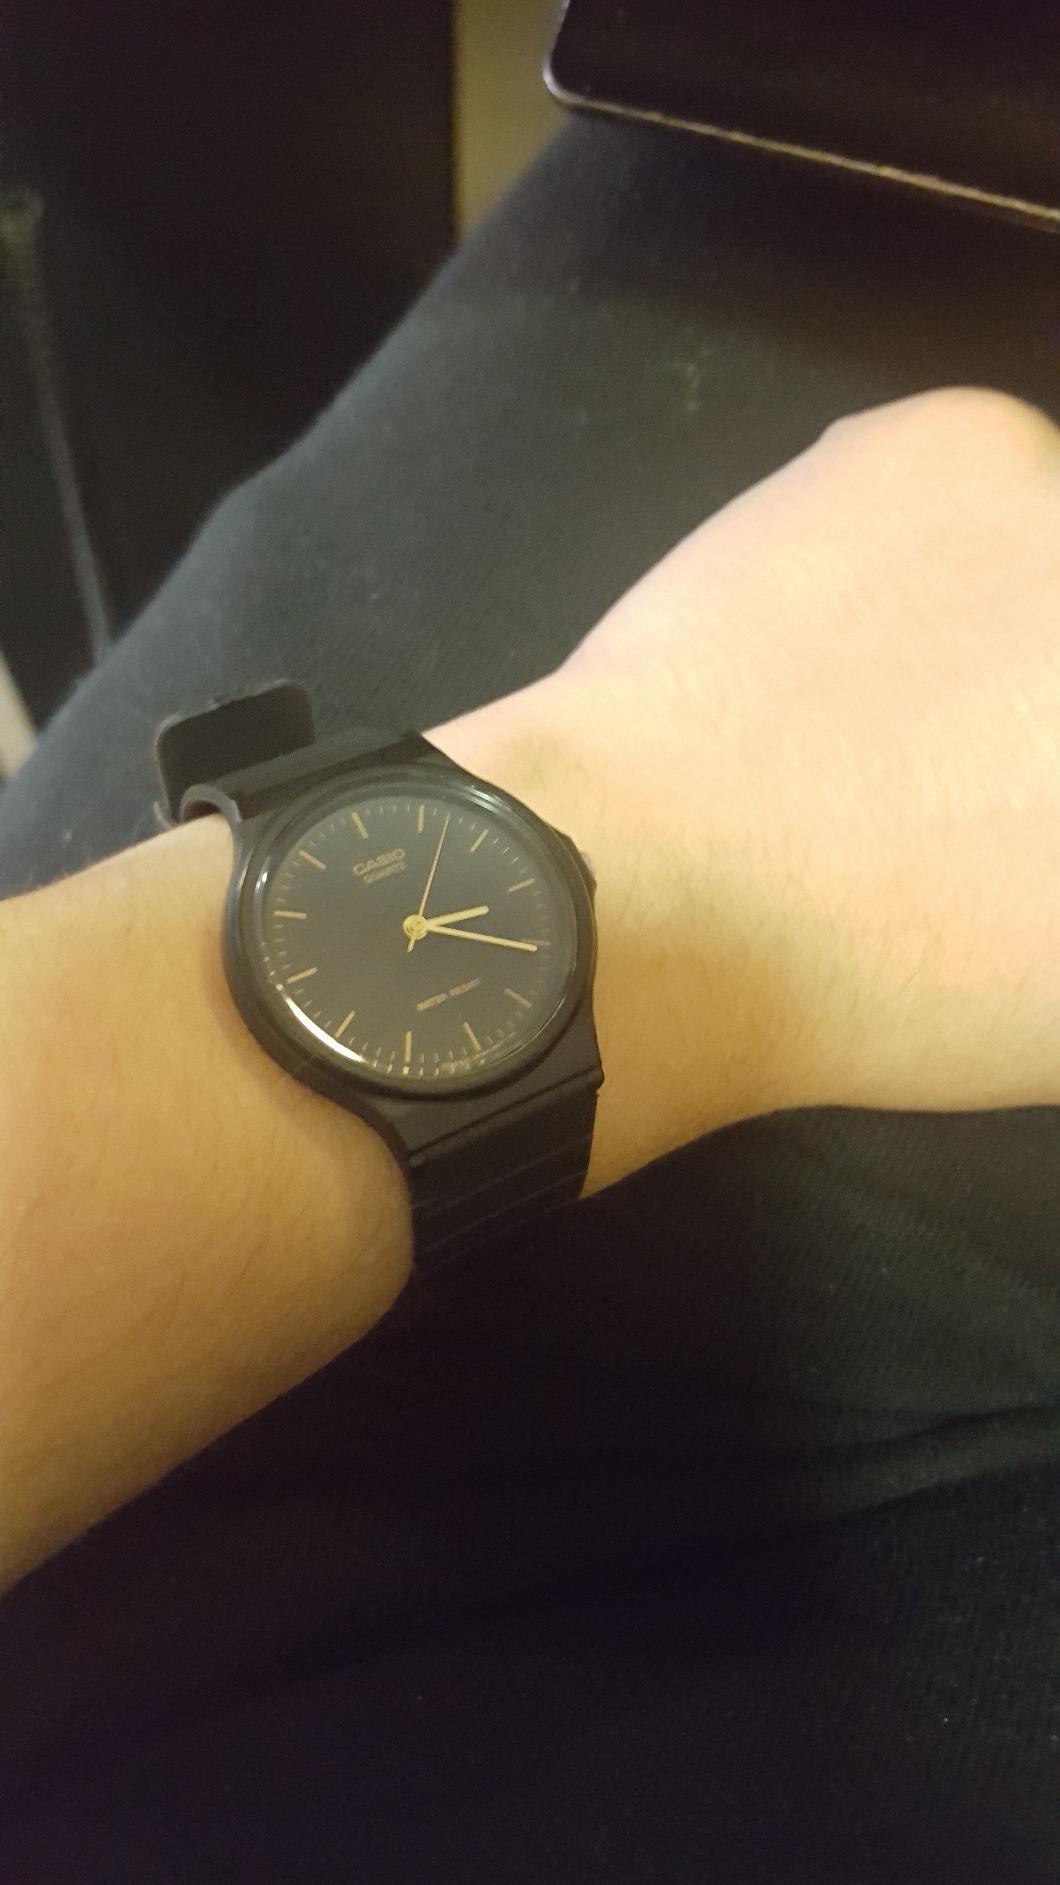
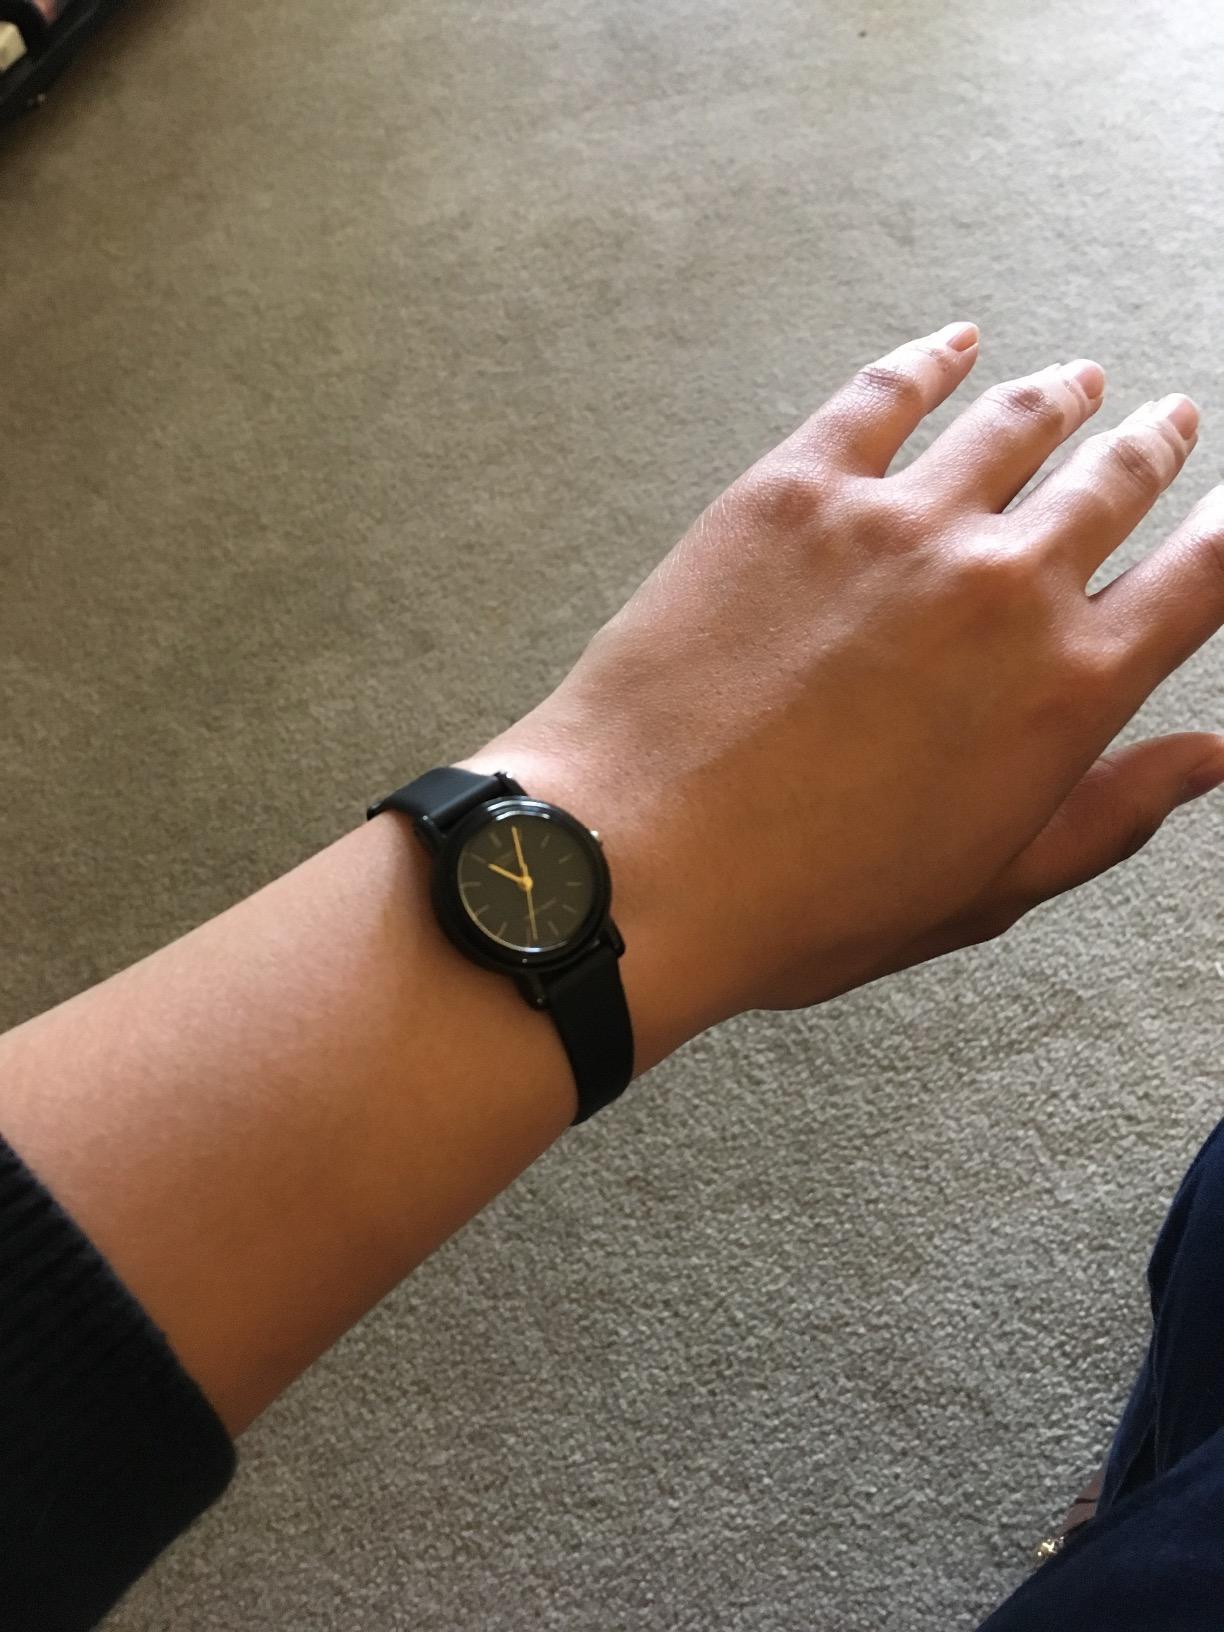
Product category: accessories_watch
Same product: no